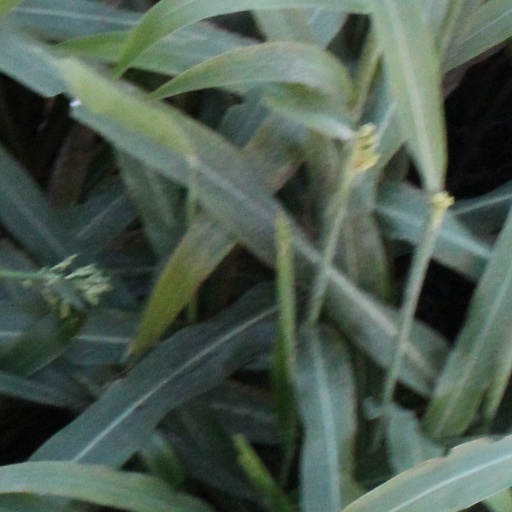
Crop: sorghum